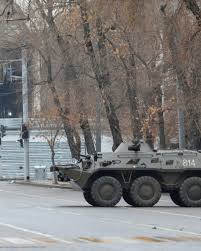
Label: BTR-80